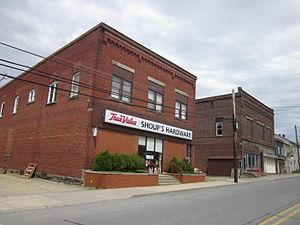
Jenks Township est un township situé à l'ouest du comté de Forest, en Pennsylvanie, aux États-Unis. En 2010, il comptait une population de 3 629 habitants.